Greg Wohlwend

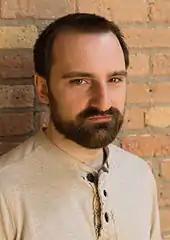
Boxleiter

In their development process, Boxleiter and Wohlwend both proposed and worked on each other's ideas, and would drop the ideas they found unexciting. Wohlwend said they often argued over aspects of their games, which he found normal and natural. Their labor as a team was divided in that Wohlwend always did the art and Boxleiter the programming, as reflective of their skills at the time. The pair agreed to an assessment of their partnership as "left-brain right-brain", and saw the majority of their joint work as "editing". Aside from the business aspects, they were grateful to have the "creative freedom" to do their own work. Wohlwend appreciated the benefits of not doing contract work, but struggled with the relative "isolation" of having few colleagues, a low salary, and job instability. He disagreed with the "cinematic action games" he saw to be popular at the time and hoped to contribute more compelling ideas to the young industry. They thought of themselves as artists and of their work as experimental. Boxleiter and Wohlwend worked long hours when making the Flash games, which they found exciting and unsustainable. At Intuition, they worked on games such as "Dinowaurs", "Gray", "Fig. 8", and "Lifecraft" and participated in at least six game jams. As of April 2010, they had created 10 games together.